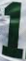
Number: 1